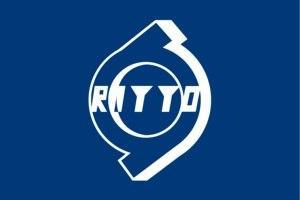
Rittō est une ville située dans la préfecture de Shiga, au Japon.